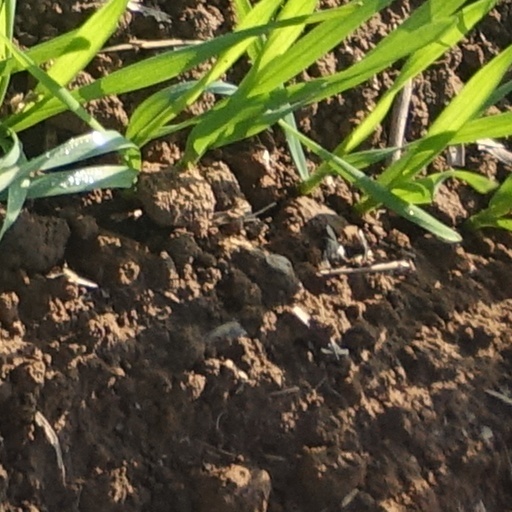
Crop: wheat